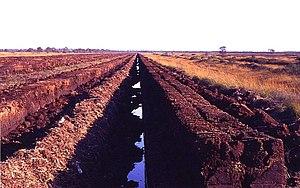
On appelle tourbière ombrotrophe, ou tourbière haute, une zone humide acide et pauvre en minéraux, où flore et faune se sont adaptées à ces conditions extrêmes. Au contraire des marécages ou des tourbières minérotrophes, les tourbières ombrotrophes sont alimentées exclusivement par les précipitations, le brouillard et la fonte des neiges, ainsi que par les sels minéraux transportés par le vent : en cela, elles représentent un type de zone humide spécifique sur le plan hydrologique, écologique et génétique, dont les mousses, accumulées et régénérées au fil des siècles et des millénaires, jouent un rôle essentiel dans la formation de la tourbe.
Les bryophytes sont des plantes terrestres thalloïdes ou feuillées non vascularisées. Parmi les plantes actuelles, les bryophytes terrestres et les bryophytes aquatiques sont celles qui ont conservé le plus de caractères des premières plantes ayant colonisé la terre ferme. Les ancêtres de toutes les plantes terrestres, donc des bryophytes, sont des algues vertes charophycées.
La tourbe est une matière organique fossile formée par accumulation sur de longues périodes de temps de matière organique morte, essentiellement des végétaux, dans un milieu saturé en eau. La tourbe forme la majeure partie des sols des tourbières. Séchée, elle donne un combustible brun à noirâtre qui chauffe moins que le bois et le charbon.
La conservation de la nature consiste en la protection des populations d'espèces animales et végétales, ainsi que la conservation de l'intégrité écologique de leurs habitats naturels ou de substitution. Son objectif est de maintenir les écosystèmes dans un bon état de conservation, et de prévenir ou de corriger les dégradations qu'ils pourraient subir.